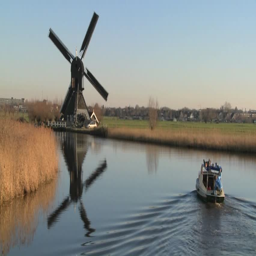
a boat moves along a canal with windmills nearby